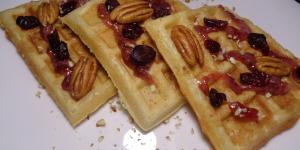
waffles sin gluten